Hessilhead

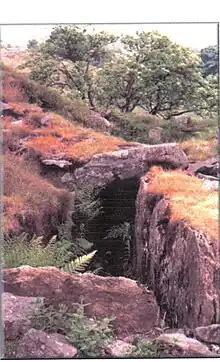
The Druid's Grave on Cuff Hill.

A shocking series of incidents occurred in the locality of Hessilhead, starting on 19 July 1576 when the Lady of Hessilhead slapped one Robert Kent, servant to Gabriel, brother of John Montgomerie. The servant complained to his master and Gabriel went to his brother at the old Thirdpart mansion for advice. John advised him to seek revenge and the next morning Gabriel and Robert gained entry into Hessilhead Castle where they found the lady alone, upon which they grabbed her by the hair, pulled her onto the floor, kicked her in the bowels, and bruised her shamefully. Gabriel intended to shoot the Laird, however the whole household was now awake and the two only just managed to escape by stealing a horse and locking the castle gate from the outside. The Laird, Hew Montgomerie, hastened to Thirdpart where John and Gabriel came out with pistols and drawn swords and attacked Hew Montgomerie, injuring him on various parts of his body and leaving him for dead. He was rescued by some neighbours who took him to Hessilhead castle where he recovered from his wounds.